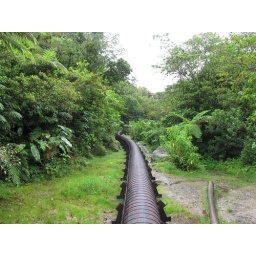
wooden water main in the rain forest of dominica